Some Kind of Hate (film)

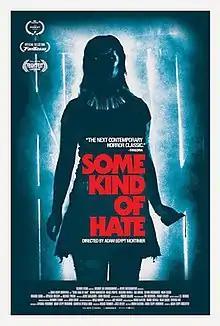
Film poster

Some Kind of Hate is a 2015 supernatural slasher film directed by Adam Egypt Mortimer in his directorial debut. Mortimer co-wrote the script with Brian Deleeuw. It stars Ronen Rubinstein, Grace Phipps, Sierra McCormick and Spencer Breslin. "Some Kind of Hate" premiered at the Stanley Film Festival in May 2015 before releasing theatrically on September 18, 2015, by RLJ Entertainment.